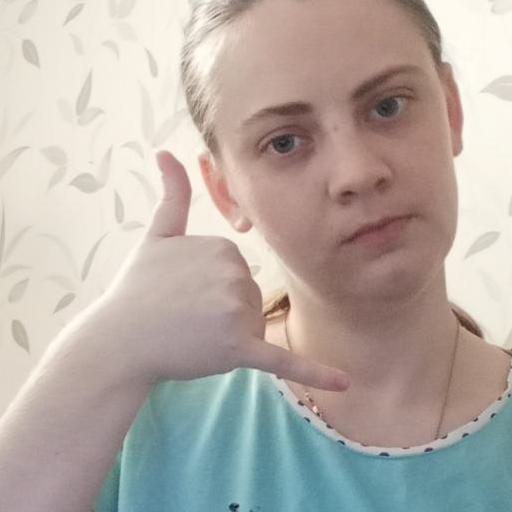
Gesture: call